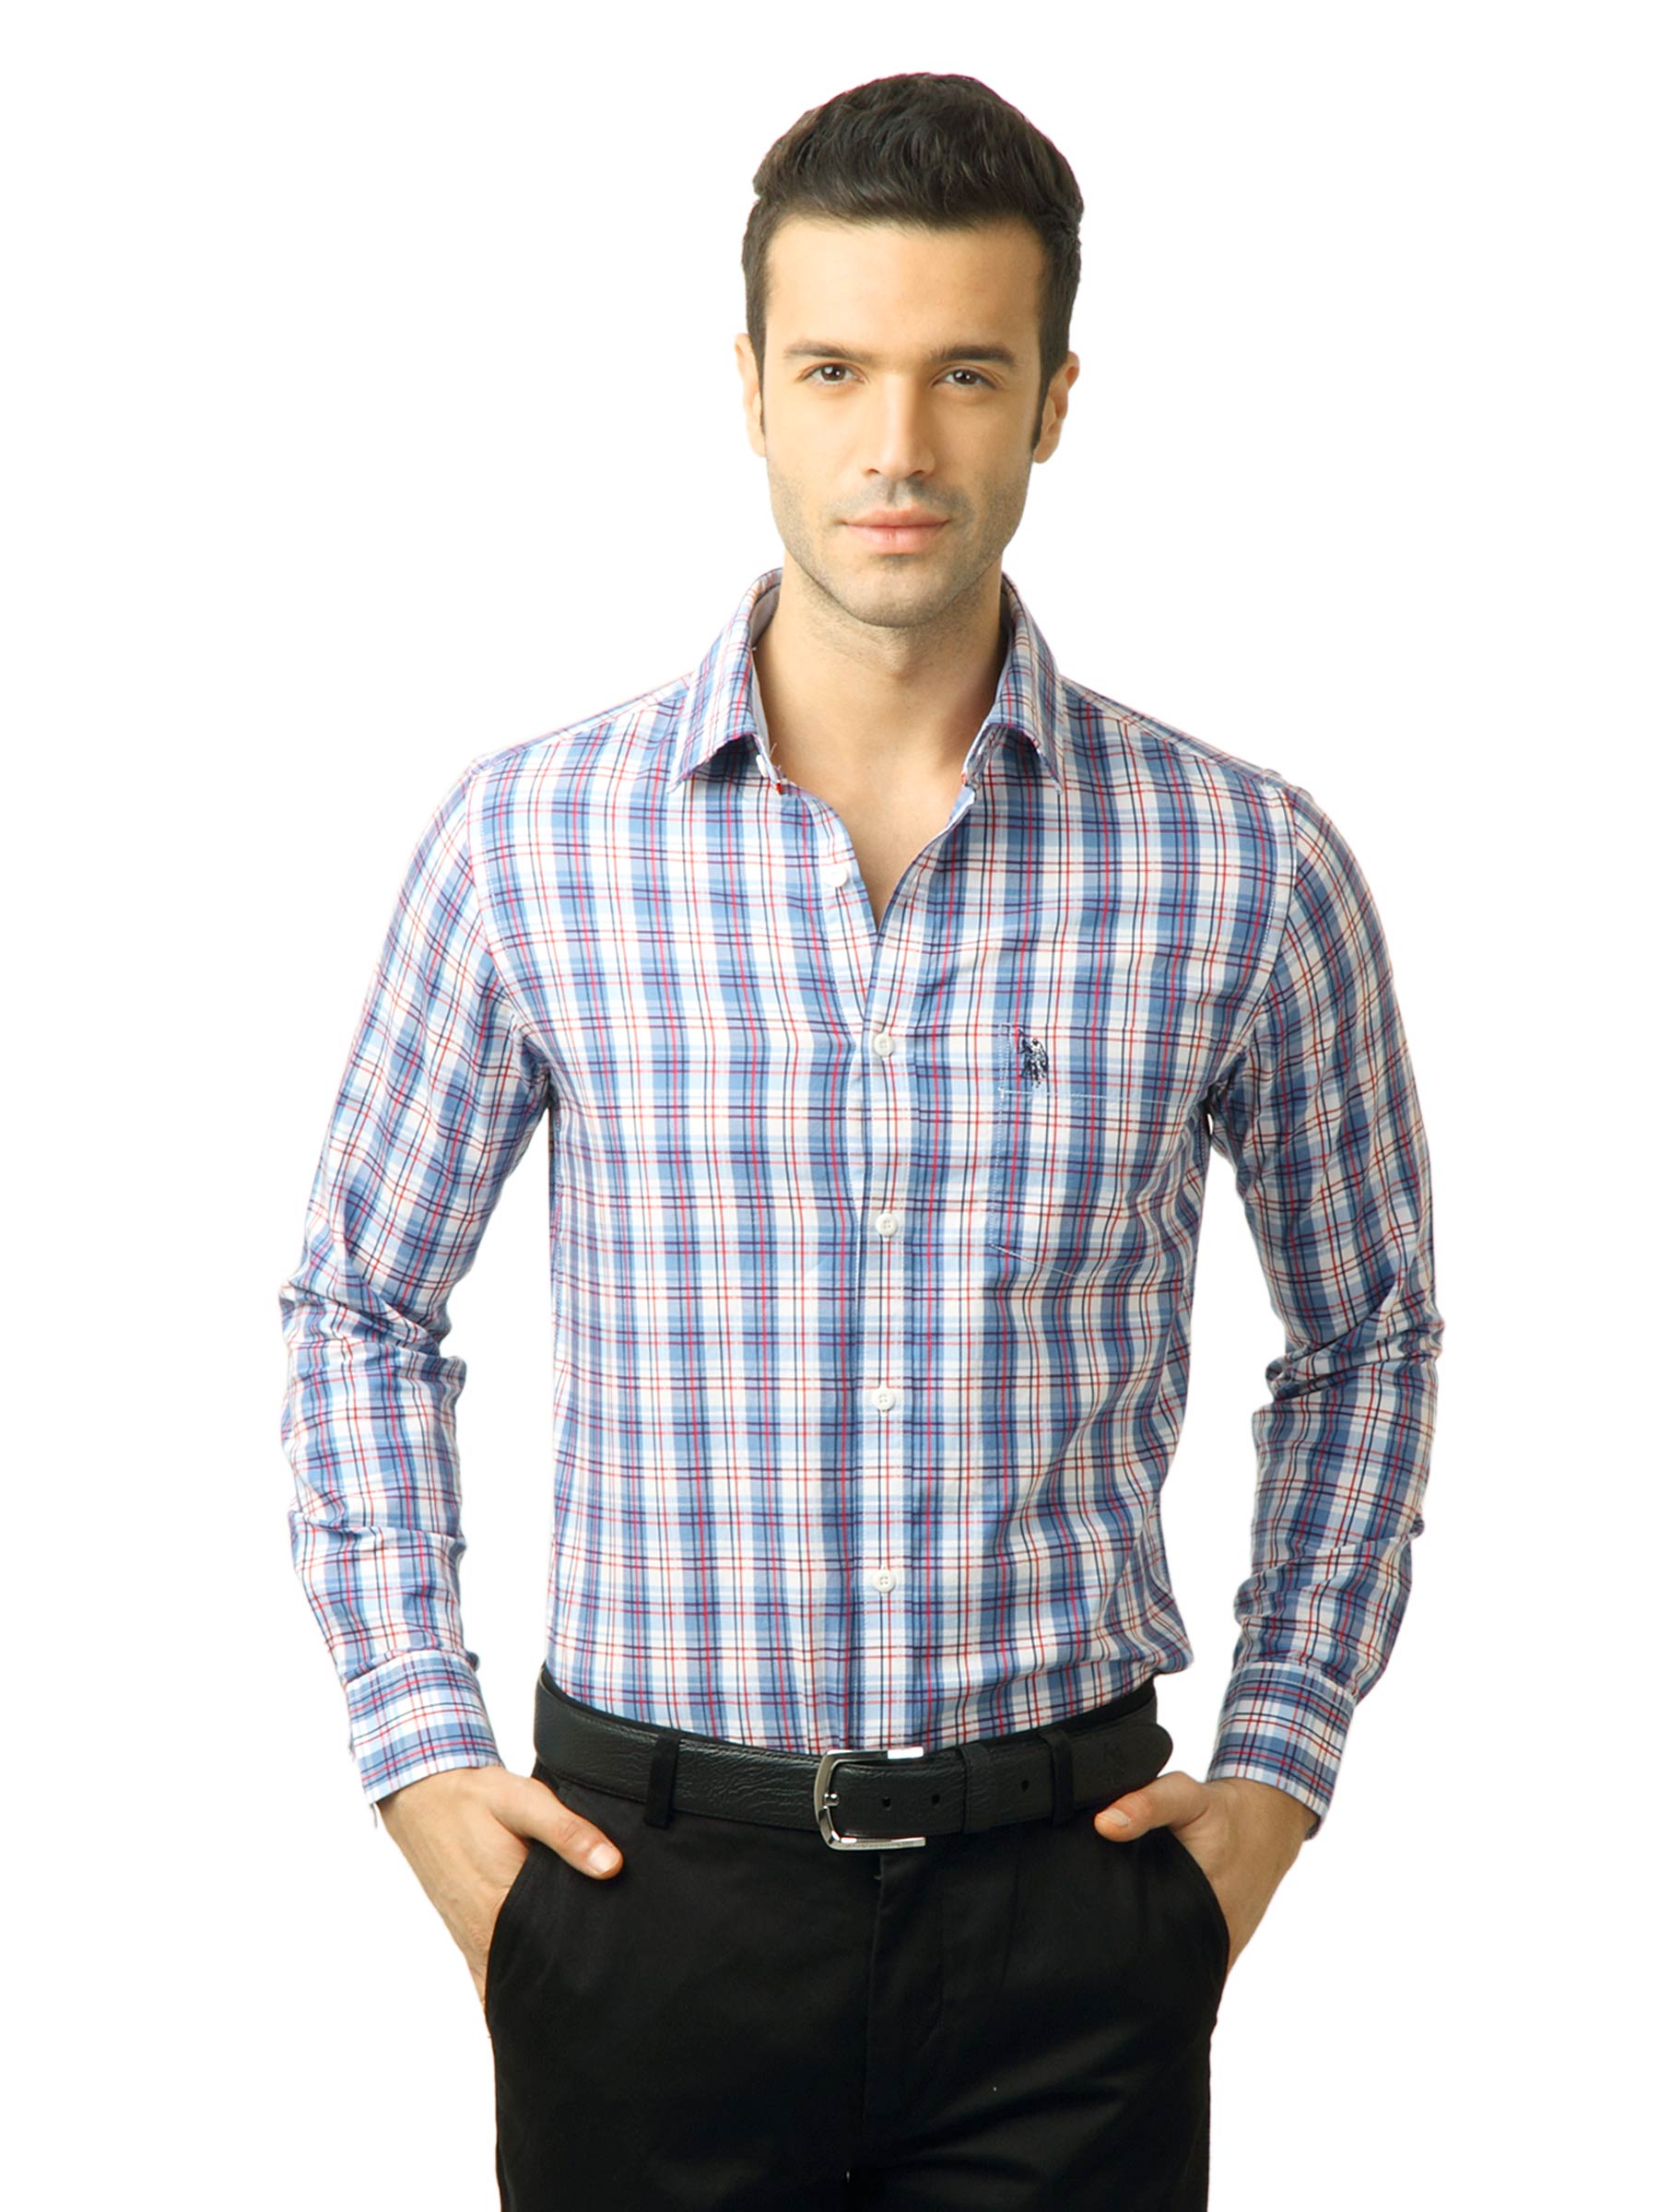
U.S. Polo Assn. Men Checks  Blue Shirt
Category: Apparel / Topwear / Shirts
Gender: Men
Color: Blue
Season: Fall 2011
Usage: Casual